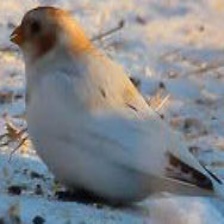
Species: MCKAYS BUNTING
Scientific name: PLECTROPHENAX HYPERBOREUS
ImageNet parent category: indigo_bunting